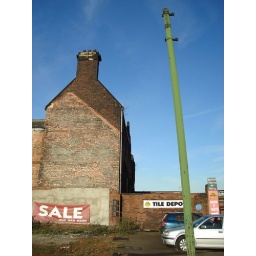
Sheffield Tinsley Tramsheads building with old tram cable pole in foreground